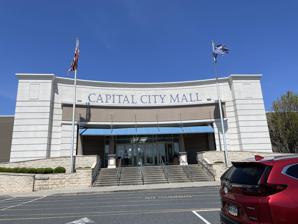
Building: Capital City Mall
Country: United States of America
Year built: 1974
Shopping mall in Pennsylvania, United States Capital City Mall Southeast entrance of Capital City Mall Location Camp Hill, Pennsylvania , United States Coordinates 40°13′23″N 76°55′59″W / 40.223°N 76.933°W / 40.223; -76.933 Address 3506 Capital City Mall Drive Opening date 1974 Developer Crown American Corporation Owner PREIT No. of stores and services 80+ No. of anchor tenants 4 Total retail floor area 608,911 square feet (56,569.7 m 2 ) No. of floors 1 Public transit access CAT bus: D Website shopcapitalcitymall .com Capital City Mall is a 608,911-square-foot (56,569.7 m 2 ) regional shopping mall located approximately 5 miles (8.0 km) southwest of Harrisburg in Lower Allen Township, Pennsylvania . It is one of three enclosed malls in the immediate Harrisburg area, and is the only enclosed mall in Harrisburg's western suburbs. The anchor stores are Dick's Sporting Goods , JCPenney , Macy's , Sportsman's Warehouse , Dave & Buster's , and H&M . The mall is owned and operated by PREIT . History Capital City Mall was developed by Crown American Corporation, Johnstown, PA and opened in 1974 with Bowman's, Murphy's Mart and Sears as its anchors, as well as a movie theater. Bowman's was a locally based department store and closed in 1979. Their location was expanded and became the Harrisburg area's first Hess's later that year. In 1985, more changes came to the mall. G.C. Murphy closed its doors and the Garden Grove food court was added to the center of the mall. In August 1987, the vacant G.C. Murphy store was reopened as Ames . Later, Hess's was sold to May Department Stores in 1995 and they reopened the store into a Hecht's , which opened that fall. Ames closed their store in 1995. From 1996-1999, the mall was renovated, with the former Ames being expanded and reopening as a JCPenney in November 1995, and Sears completing an expansion and interior renovation in 1999. More changes came in 2005 when Hecht's was converted to Macy's , and the Garden Grove food court (now simply called the food court) relocated to the location of the former United Artists movie theater. Capital City Mall from JCPenney An extensive redevelopment project was completed in 2006, which relocated and expanded the food court. This gave the mall an additional 30,000 sq ft (2,800 m 2 ). of retail space, with 2 full service dining options (Davenport's Italian Oven and Garfield's) added as well. In 2011 the Davenport's Italian Oven closed and the space was converted into a DSW store in March 2013. The Garfield's restaurant also closed in 2013, with Hand & Stone Massage and Facial Spa replacing it in November 2015. The freestanding Toys "R" Us in the rear parking lot relocated to the Carlisle Pike about 5 miles away and its building was demolished in early 2015. The outdoor enthusiast store Field & Stream , become the freestanding anchor, opened in 2015. On January 4, 2017, Sears announced their store would close by mid-February and was demolished by March 2017 to make way for multiple stores, including Dick's Sporting Goods , Fine Wine & Good Spirits and a smaller Sears Appliances & Mattress store, as part of a mall makeover by PREIT. Dave & Buster's announced they would take over the Old Navy space, which closed on December 26, on the JCPenney side of the mall and open in the fall 2018. In October 2019, the Field & Stream store was replaced by Sportsman's Warehouse as part of an acquisition of eight Field & Stream stores by Sportsman's Warehouse. Current Anchors Main Anchors Anchor # 1 - Dick's Sporting Goods (2017–Present) 61,000 SF Anchor # 2 - JCPenney (1995–Present) 103,000 SF Anchor # 3 - Macy's (2006–Present) 120,000 SF Anchor # 4 - Sportsman's Warehouse (2019–Present) 50,000 SF Junior Anchors J.A. # 1 - DSW (2013–Present) 17,400 SF J.A. # 2 - Dave & Buster's (2018–Present) 28,000 SF J.A. # 3 - Hand & Stone Massage (2016–Present) J.A. # 4 - H&M (2016–Present) 19,000 SF J.A. # 5 - Fine Wine & Good Spirits (2017–Present) 11,500 SF Former Anchors Main Anchors Anchor # 1 - Sears (1974 - 2017), now Dick's Sporting Goods . Anchor # 2 - H.H Bowman Dept. Store (1974 - 1979), then Hess's (1979 - 1995), then Hecht's (1995 - 2006), now Macy's. Anchor # 3 - G.C. Murphy (1974 - 1985), then Ames (1985 - 1995), now JCPenney. Anchor # 4 - Toys "R" Us (1985 - 2012), building demolished in 2015, then Field & Stream (2015 - 2019), now Sportsman's Warehouse. Anchor # 5 - United Artists Theater 6 (1974 - 2004), now the location of the Food Court. Junior Anchors J.A. # 1 - Garden Grove Food Court (1985 - 2005), then Davenport's Italian Oven (2006 - 2011), now DSW. J.A. # 2 - Rea and Derrick Pharmacy (1974 - 1991), then Peoples Drug (1991 - 1994), then CVS (1994 - 1999), then Old Navy (2000 - 2017) now Dave & Buster's. J.A. # 3 - Garfield's Pub and Restaurant (2005 - 2013), now Hand and Stone Massage. J.A. # 4 - Sears Appliances & Mattress (2017–2023) 12,248 SF References